University of Calgary Faculty of Arts

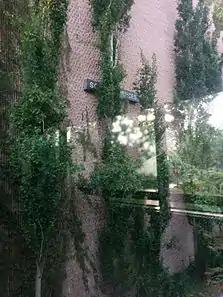
The Social Science building's southern wall has been subject to student folklore. In current day, due to rain exposure, plants have grown onto the formerly acidic stone wall. Above the first E on the Social Science sign, one can faintly see a black ball, supporting evidence of the climbing myth.

Completed shortly after autonomy, the building was one of the oldest towers to overlook the current University campus. There is an old myth among arts students that the original architects envisioned a green-ivy-grown southern face, hence the lattice like design. As the myth continues, the architects did not take into account the acidity of the building's exterior structure, which made it unsuitable to support such climbing plants. However, years of rain exposure has washed the building's exterior to lower acidic levels, giving reason to the minimal plants that grow along the tower's base.